Conejo Valley

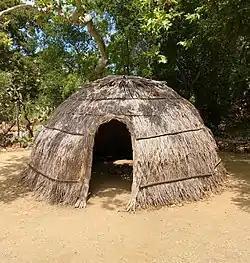
Reconstructed Chumash 'ap (house) at the Stagecoach Inn

The Chumash people inhabited region for thousands of years. Notable Chumash villages included Satwiwa ("The Bluffs") in Newbury Park, Sap'wi ("House of Deer") in Thousand Oaks, and Hipuk in Westlake Village. Sap'wi (Šihaw Ven-632i) is located near Chumash Indian Museum in Oakbrook Regional Park. This park is also home to 4-6,000 year old pictographs, which can be observed on docent-led tours. Satwiwa, which was first settled 13,000 years ago, was located at the foothills of Mount Boney, a sacred mountain to the Chumash people. The Satwiwa Native American Indian Culture Center is available for visitors.